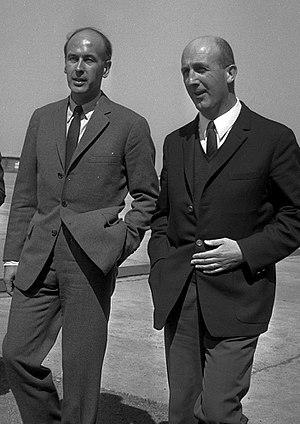
Aéroport de Toulouse-Blagnac. Le 20 Mai 1969. Vue de Valéry Giscard d'Estaing, d'André Turcat et d'un troisième homme sur le tarmac de l'aéroport de Toulouse-Blagnac.
André Turcat, né le 23 octobre 1921 à Marseille et mort le 4 janvier 2016 à Beaurecueil, est un aviateur français.
Valéry Giscard d'Estaing [valeʁi ʒiskaʁ dɛstɛ̃], communément appelé Giscard ou désigné par ses initiales VGE, né le 2 février 1926 à Coblence, est un haut fonctionnaire et homme d'État français. Il est président de la République française du 27 mai 1974 au 21 mai 1981.